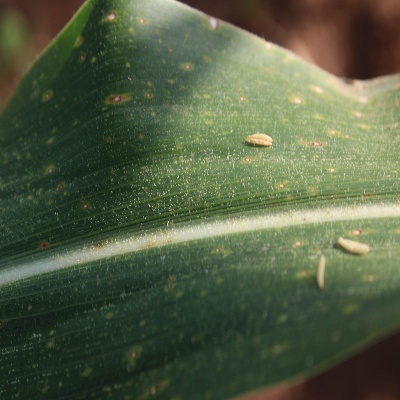
Crop: Maize
Condition: leaf spot